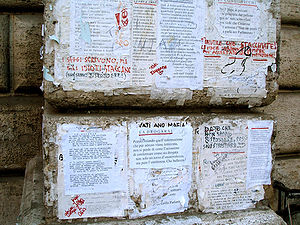
Pasquinade
Moderne pasquinader på Pasquino-statuen i Rom.
Pasquinade eller pasqvil, paskvil er betegnelsen for et anonymt satirisk skrift.